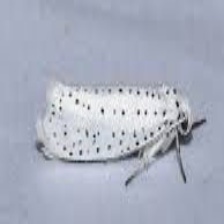
Species: BIRD CHERRY ERMINE MOTH